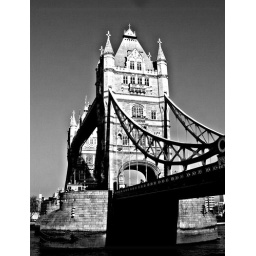
Clasic picture of the bridge in black and white